Philip Guedalla

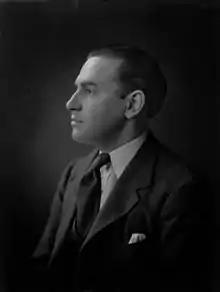
Philip Guedalla in 1928

Philip Guedalla (12 March 1889 – 16 December 1944) was an English barrister, and a popular historical and travel writer and biographer. His wit and epigrams are well-known, one example being "Even reviewers read a Preface". He also was the originator of a now-common theory on Henry James, writing that "The work of Henry James has always seemed divisible by a simple dynastic arrangement into three reigns: James I, James II, and the Old Pretender."